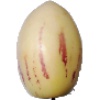
Label: pepino